Fort Lewis, Virginia

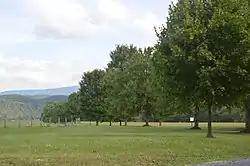
Property entrance

Fort Lewis is a historic estate that contains an antebellum era manor house, a farm and visitors lodge. The area was originally settled by Charles Lewis (son of Colonel John Lewis) in present day Bath County, Virginia, United States. In 1756 he built a small stockade to protect the strategic western end of the Shenandoah Mountain pass from Indian raids. It was one of a series of fortifications authorized by the Virginia Colonial General Assembly along the frontier during the French & Indian War. The stockade is now gone, but the manor house, farm, and reconstructed gristmill remain as part of "Fort Lewis Lodge".